Denis Browne bar

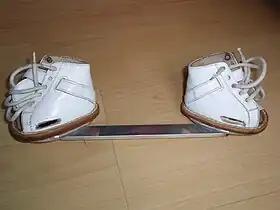
treatment of club foot

The Denis Browne bar, also known as the Denis Browne splint or foot abduction orthosis, is a medical device used in the treatment of club foot. The device is named after Sir Denis Browne (1892-1967), an Australian-born surgeon at Great Ormond Street Hospital in London who was considered the father of pediatric surgery in the United Kingdom. Browne first described the device in 1934. The bar may be used as part of the Ponseti method, a series of nonsurgical techniques to address club foot.